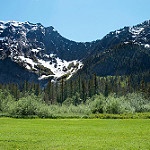
Scene: Outdoor